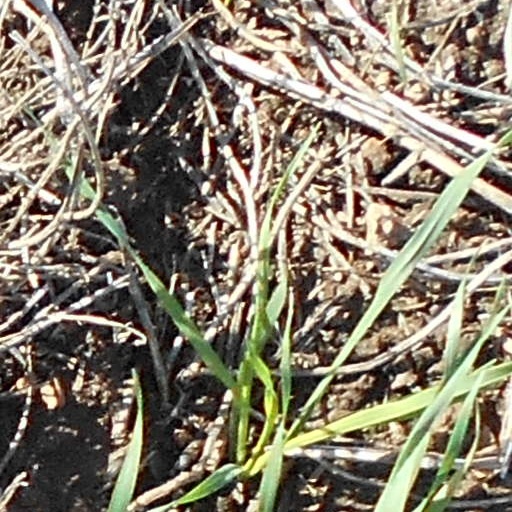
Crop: wheat